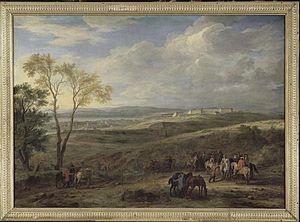
Prise de Charleroi - 12 juin 1667, montre le siège de Charleroi par les armées de Turenne pendant la guerre de Dévolution.
La forteresse de Charleroi est une ancienne place forte, située sur la Sambre, qui est à l'origine de la ville de Charleroi, en Belgique. Édifiée par les Espagnols en 1666, elle a été agrandie par les Français, partiellement démantelée au XVIIIᵉ siècle, puis reconstruite par les Néerlandais au début du XIXᵉ siècle, avant d'être démantelée définitivement en 1871.
Le siège de Charleroi est un épisode de la guerre de Dévolution. La ville de Charleroi, située alors dans les Pays-Bas espagnols depuis le traité des Pyrénées de 1659, est brièvement assiégée par les armées de Turenne avant de se rendre.